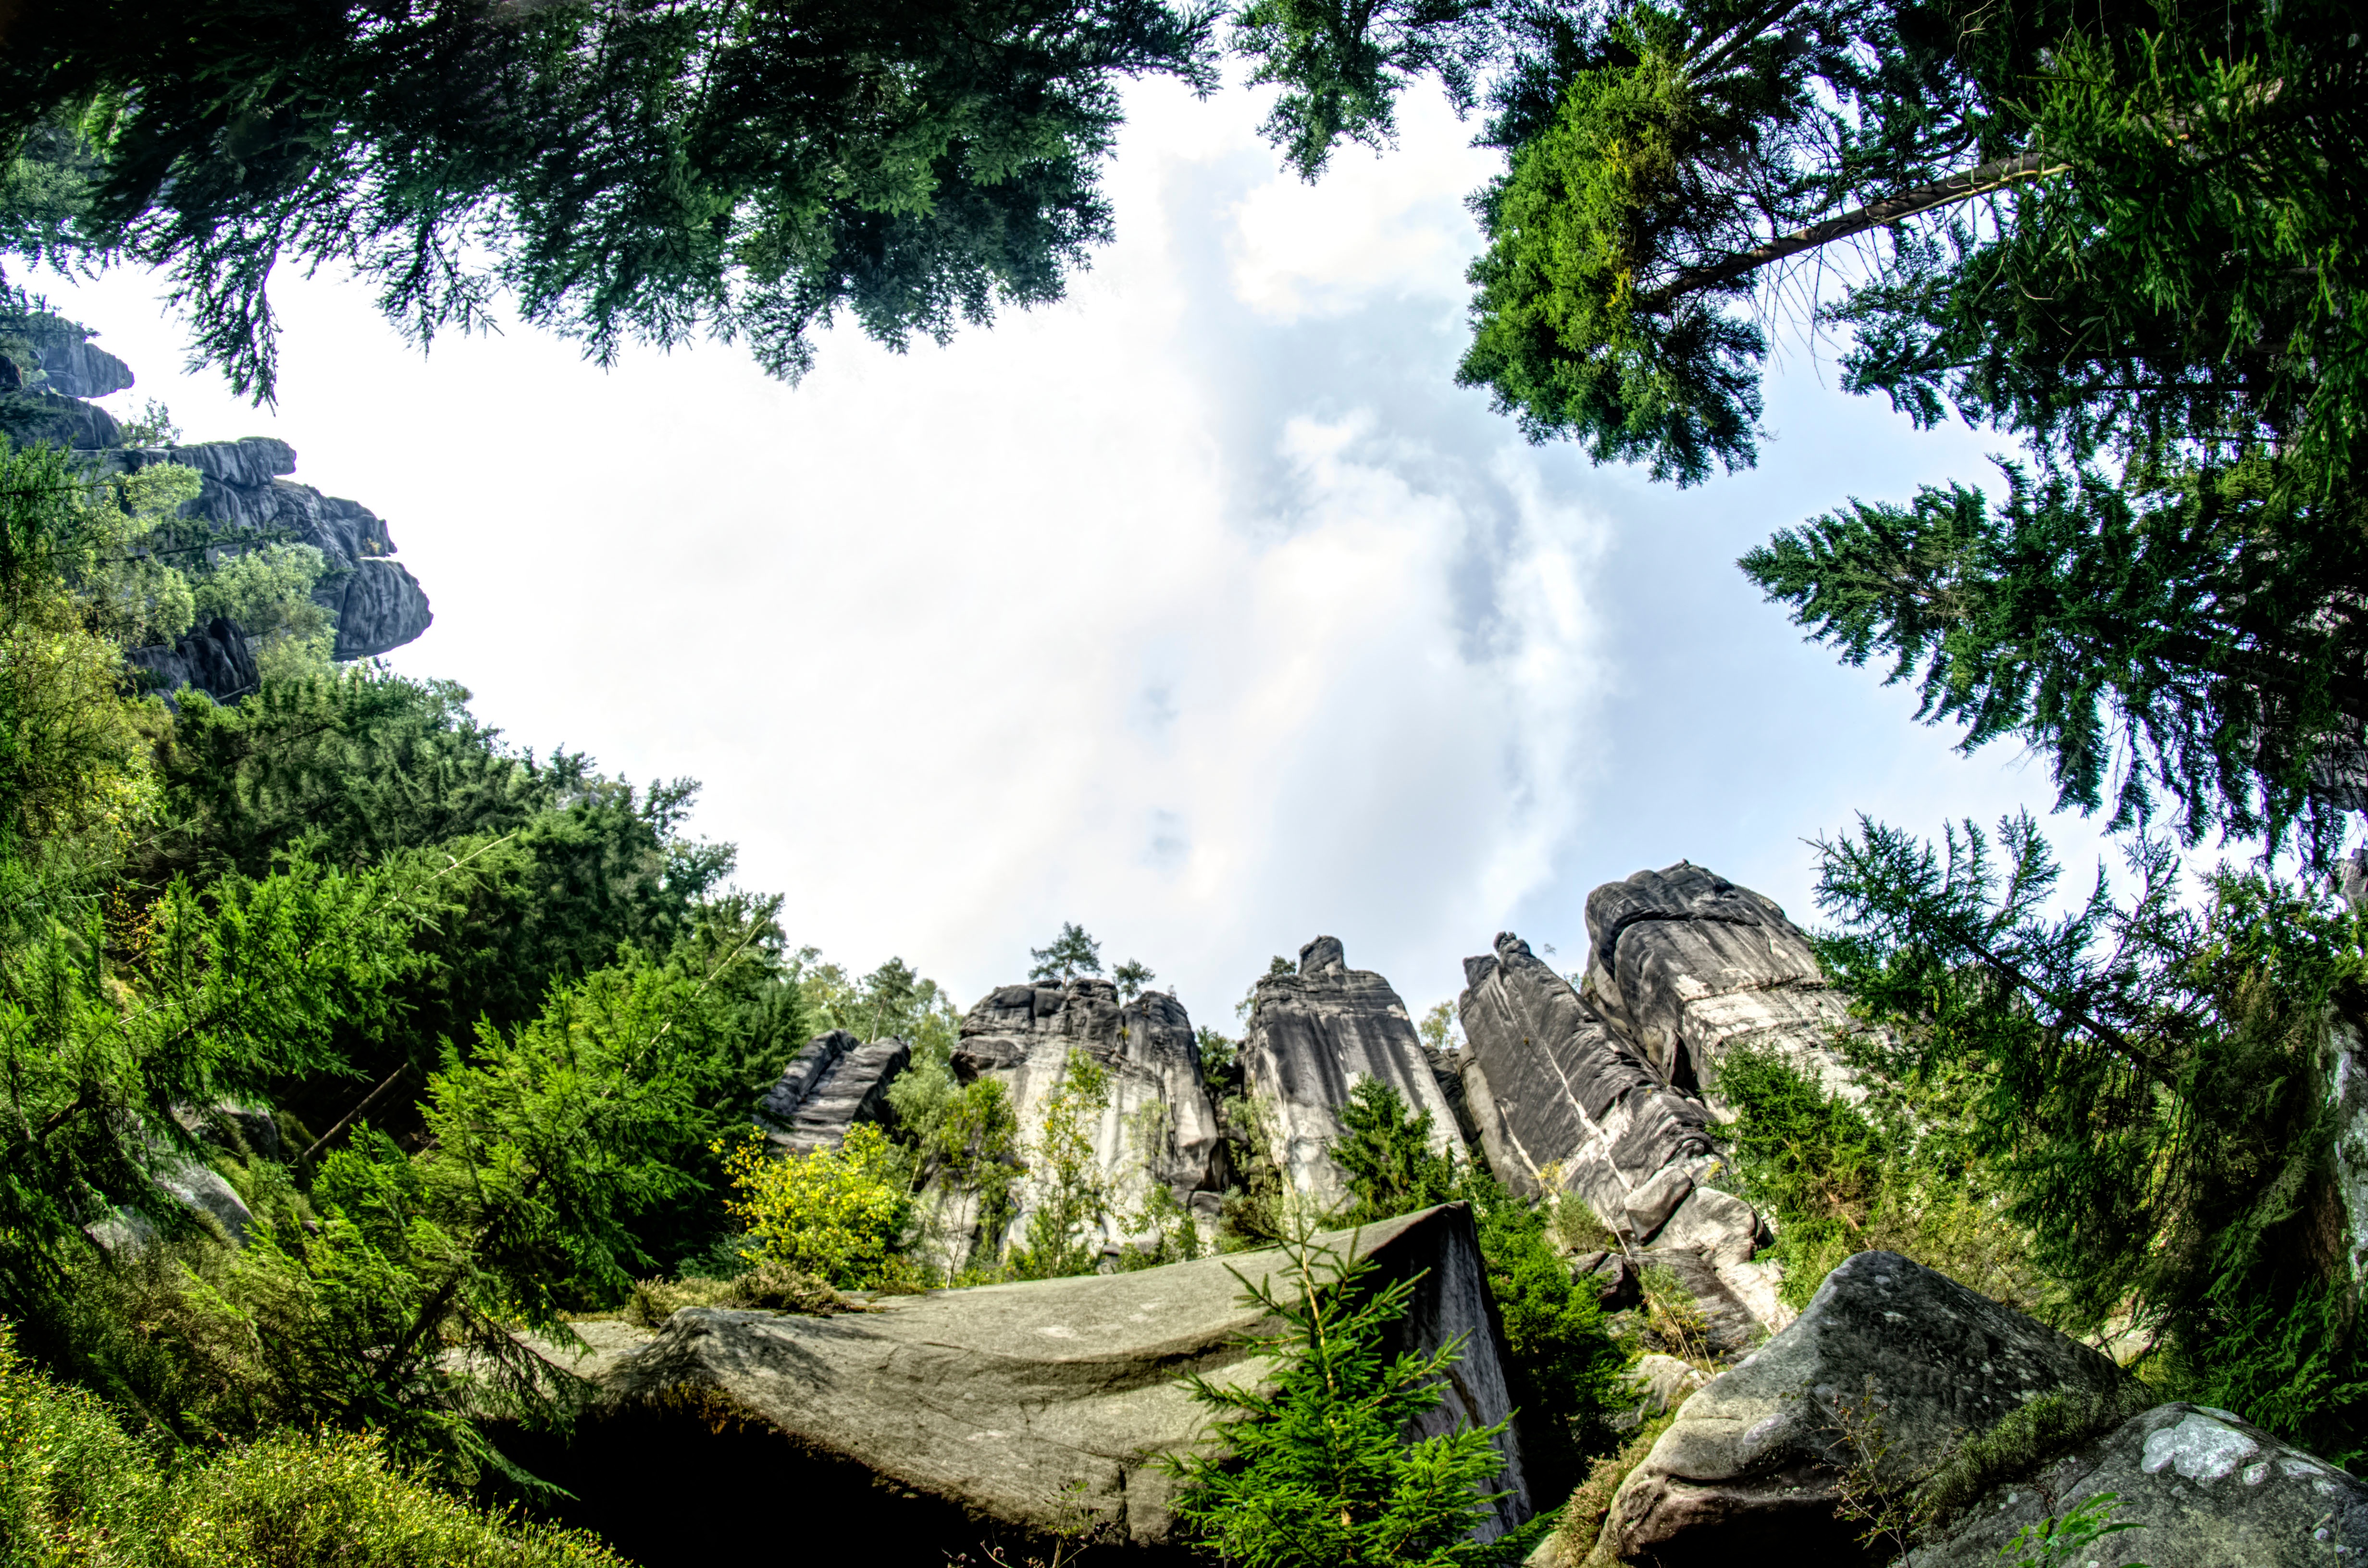
landscape, tree, nature, forest, rock, waterfall, wilderness, mountain, valley, jungle, park, national park, rainforest, water feature